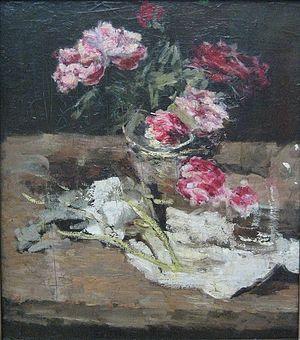
Carl Eduard Schuch, parfois Charles Schuch, né le 30 septembre 1846 à Vienne et mort le 13 septembre 1903 dans cette même ville, est un peintre autrichien, appartenant à l'école viennoise moderne, dite Wiener Moderne.